Easter Offensive

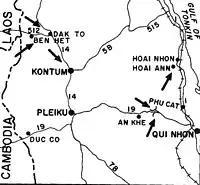
PAVN offensive in II Corps

The initial wave of the offensive was followed on 5 April by a PAVN advance out of Cambodia into Bình Long Province, northeast of Saigon. Its targets were the towns and airfields at Lộc Ninh, Quần Lợi, and An Lộc. The possible initial goals of the offensive in III Corps remain unclear, but probably began as probes that, if successful, could be easily reinforced.